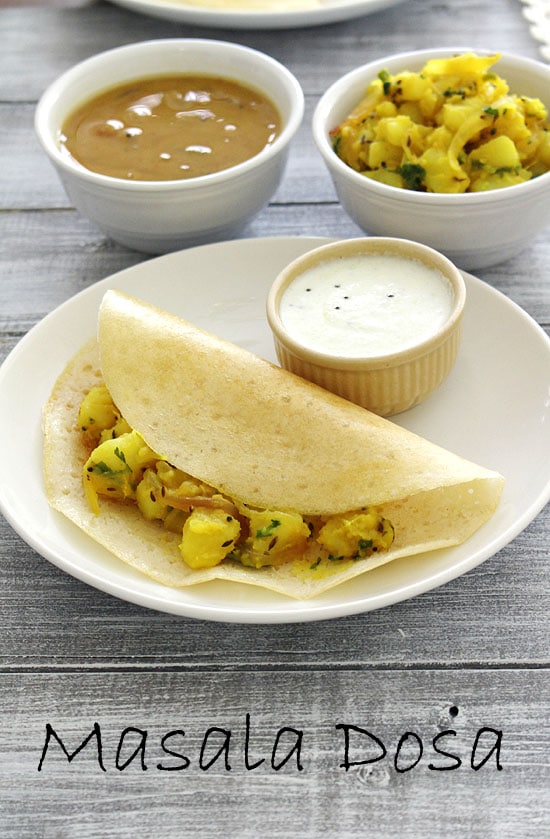
Dish: masala_dosa